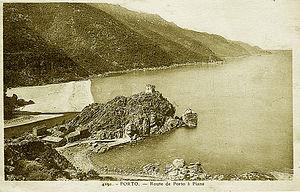
Route surplombant la marina de Porto au début du XXe siècle
Porto est la marine du village d'Ota, commune française située dans le département de la Corse-du-Sud et de la région Corse. Il appartient à la microrégion du Sia.